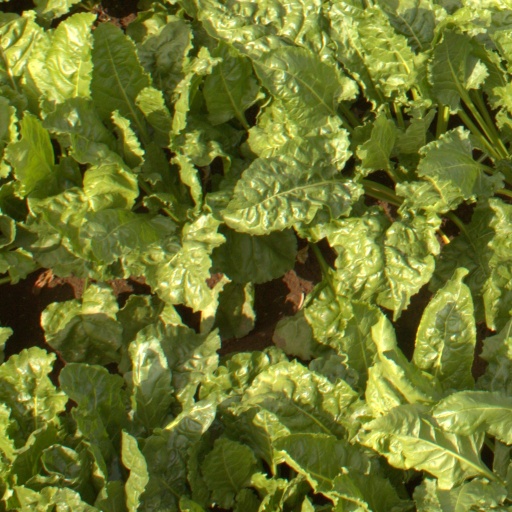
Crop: sugar beet